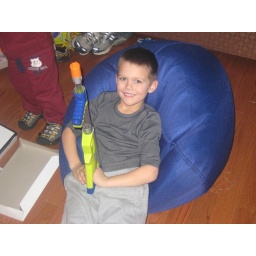
Drew lounges in his new bean bag chair from Grannie Annie